Christchurch City Council

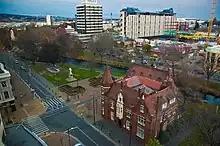
A view of part of Christchurch's central business district, showing former civic offices (building on lower right corner) and the former New Zealand Post office, which was updated in 2009–10 by the architectural firm Ian Athfield and Associates to become the new civic offices (large white building in centre right rear). The Avon River / Ōtākaro flows through the city centre.

The Christchurch City Council (CCC) is the local government authority for Christchurch in New Zealand. It is a territorial authority elected to represent the people of Christchurch. Since October 2022, the Mayor of Christchurch is Phil Mauger, who succeeded after the retirement of Lianne Dalziel. The council currently consists of 16 councillors elected from sixteen wards, and is presided over by the mayor, who is elected at large. The number of elected members and ward boundaries changed prior to the 2016 election.